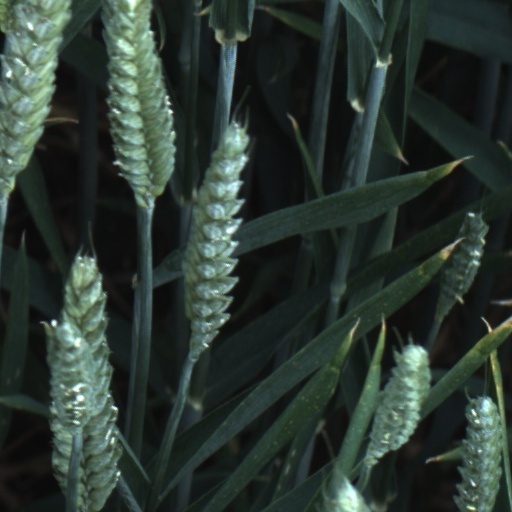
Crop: wheat